Steven A. LeBlanc

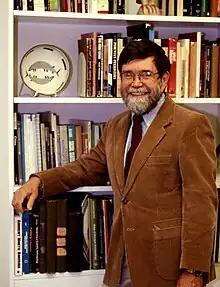
Steven A. LeBlanc in his office

Steven A. LeBlanc (born 1943) is an American archaeologist and former director of collections at the Peabody Museum of Archaeology and Ethnology at Harvard University's Peabody Museum.